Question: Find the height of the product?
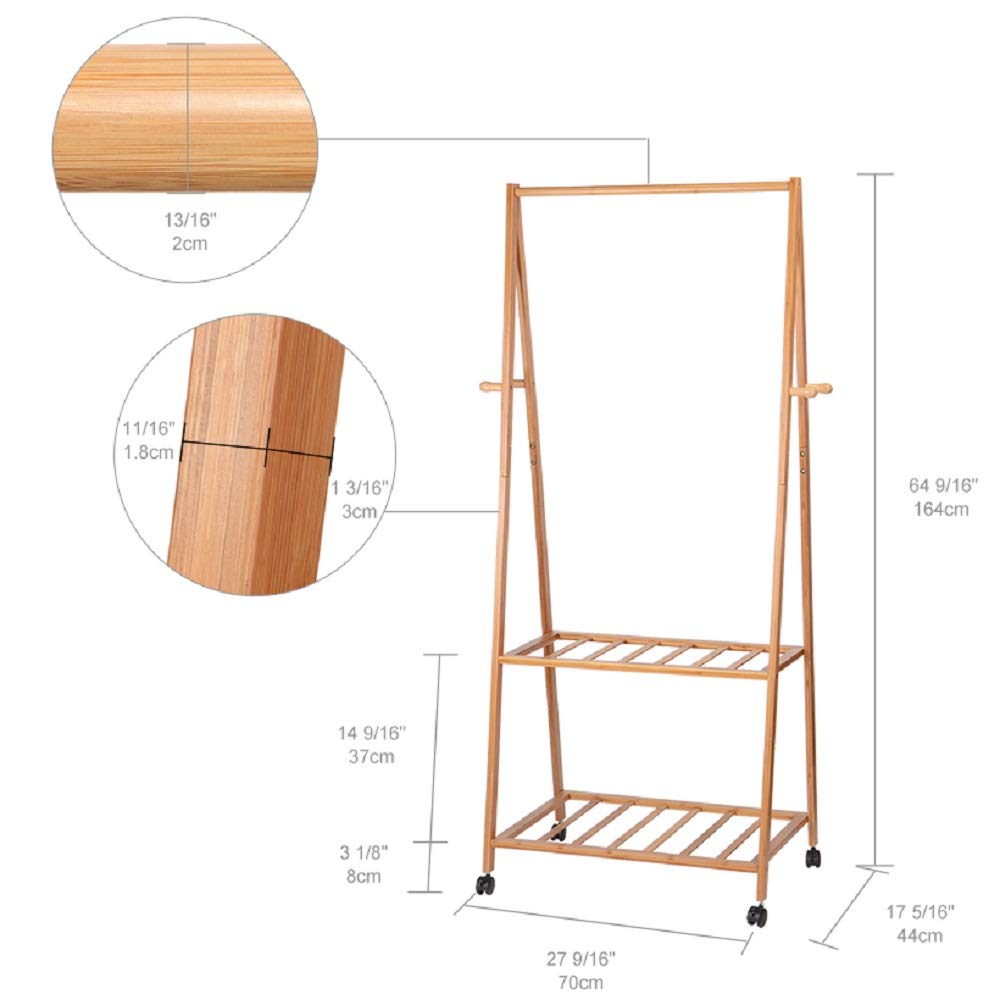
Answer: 164.0 centimetre